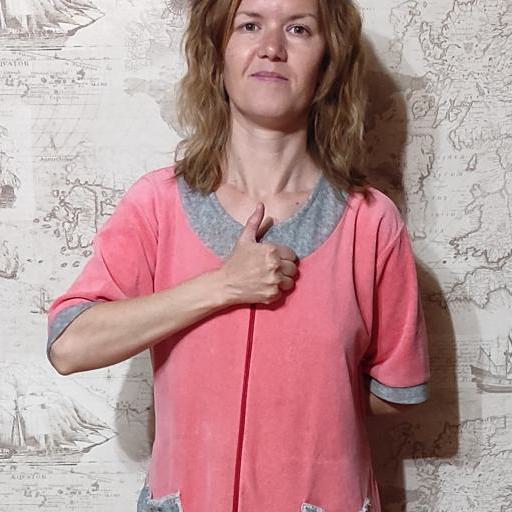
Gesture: like